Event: Nepal Earthquake
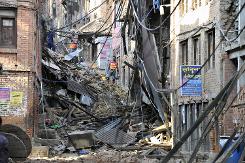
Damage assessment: damage